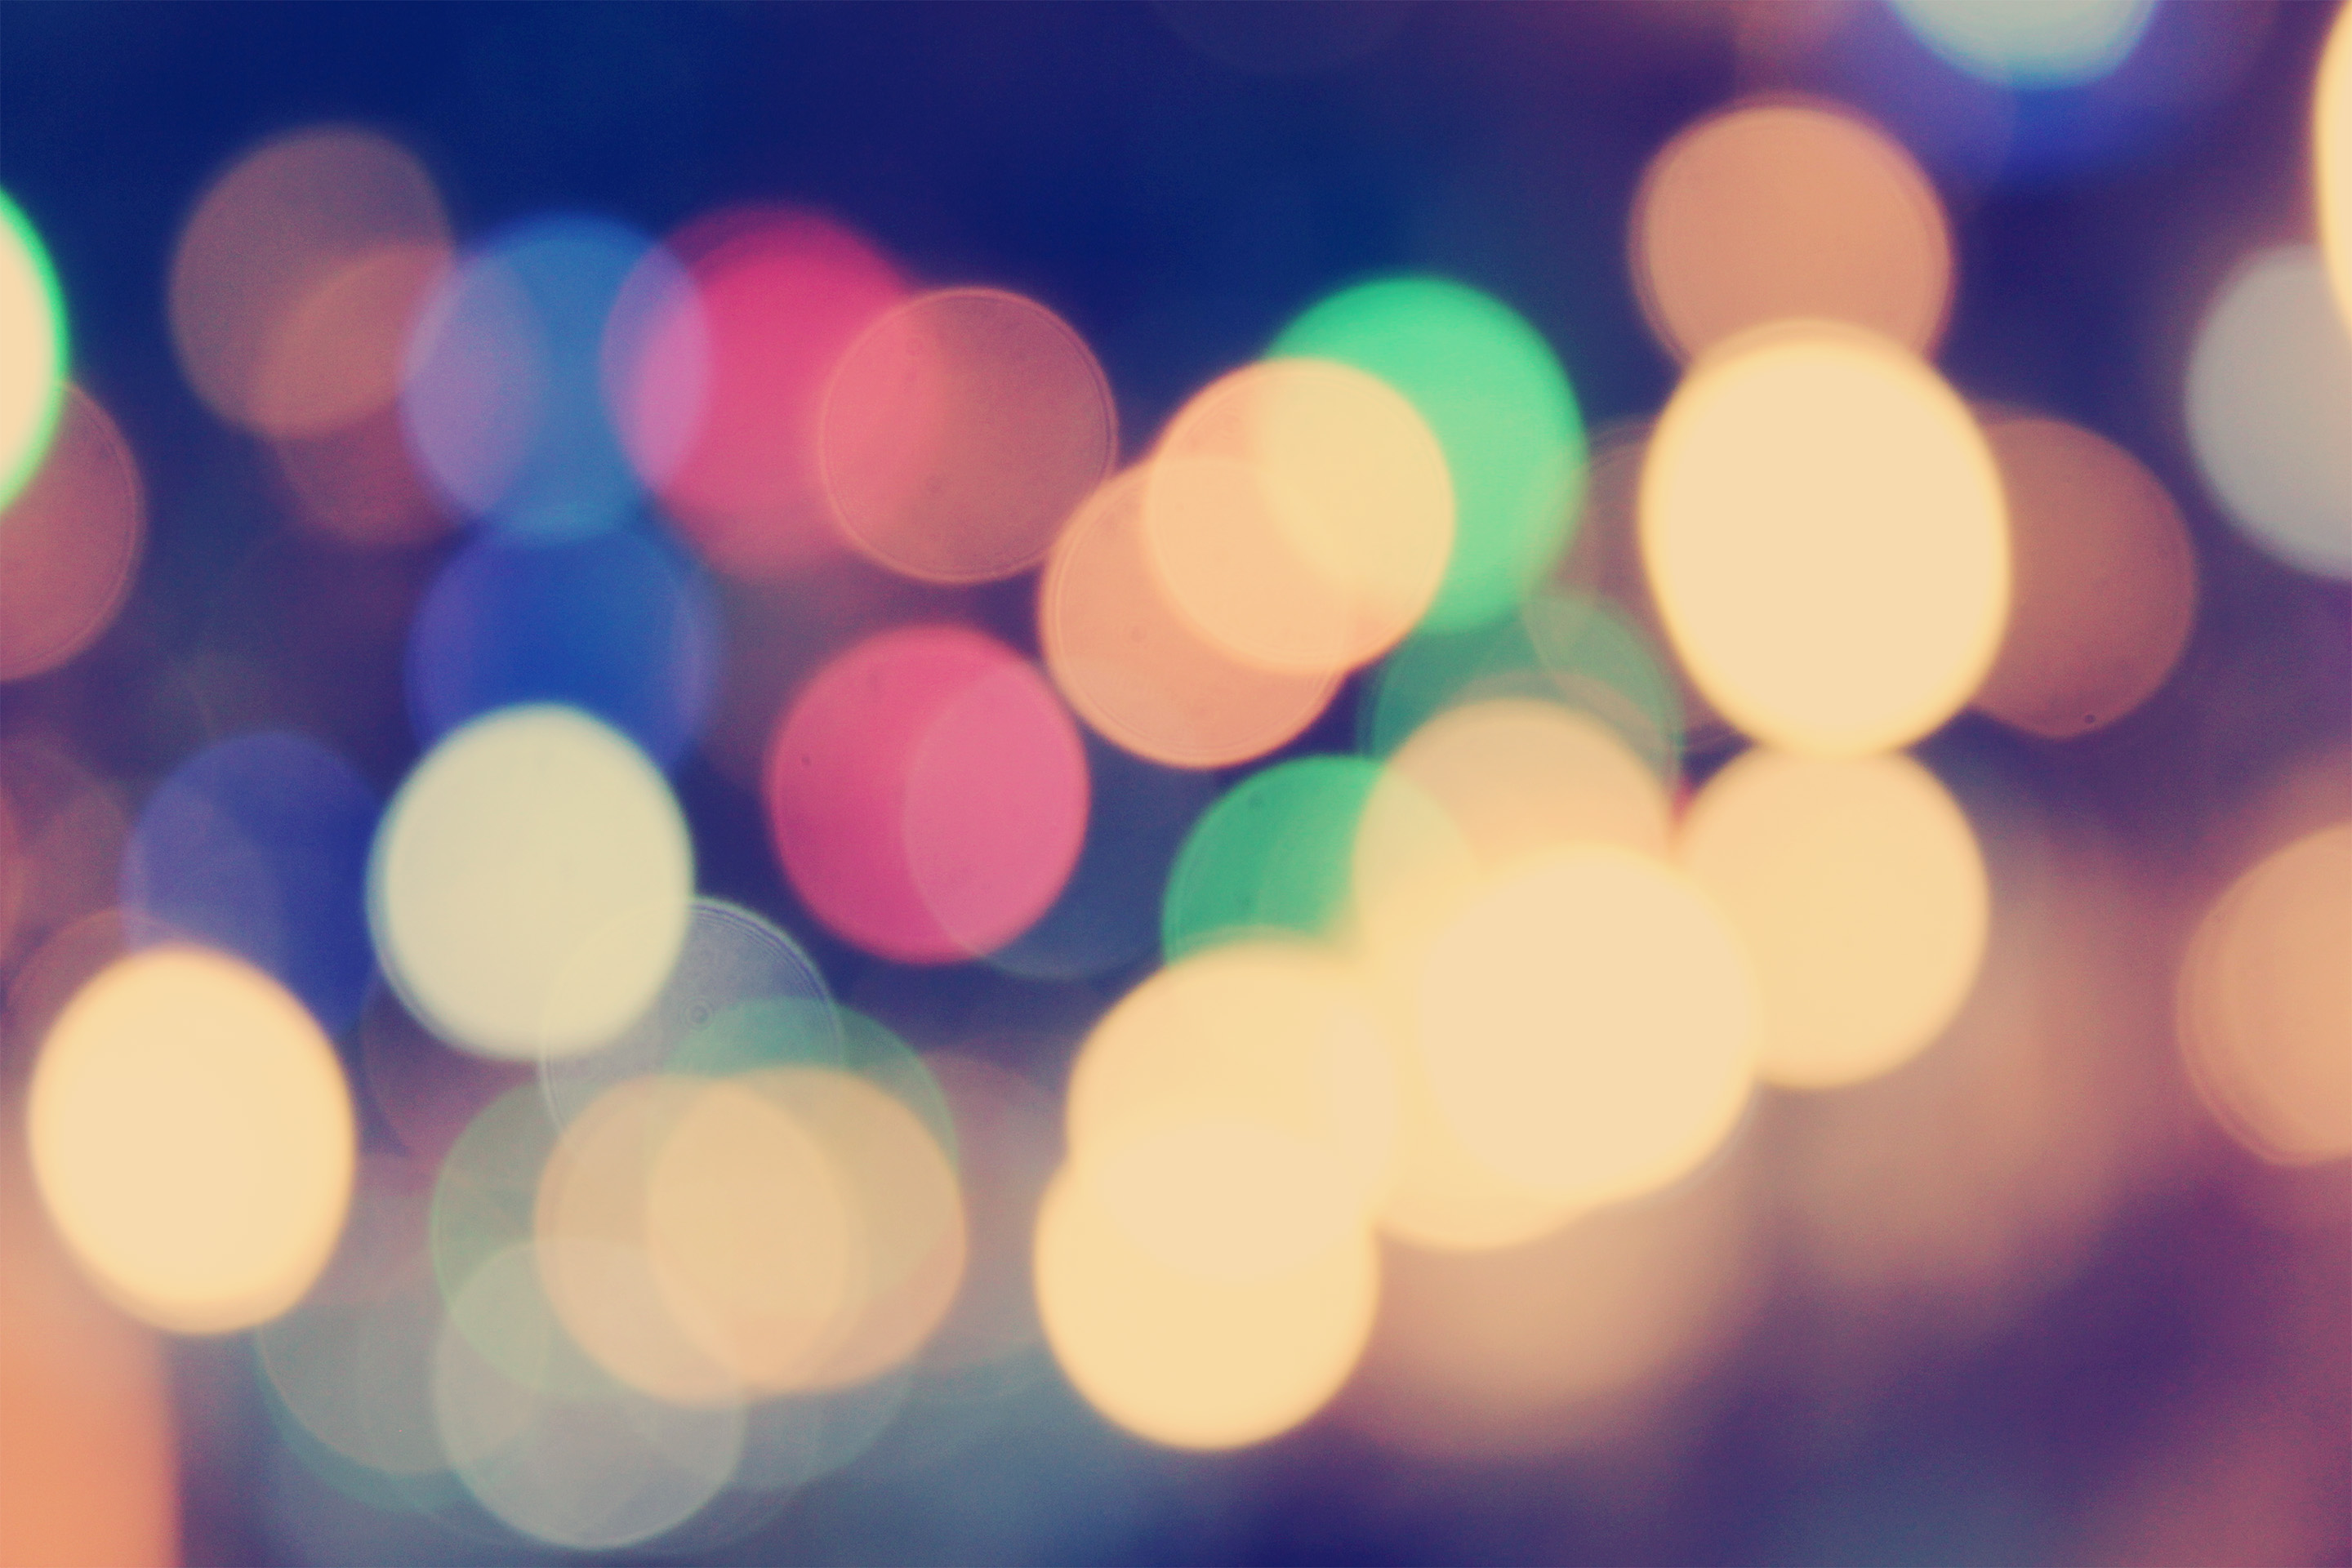
light, bokeh, sky, sunlight, petal, pattern, line, color, blue, colorful, lighting, circle, lights, publicdomain, background, multicolored, circles, shape, macro photography